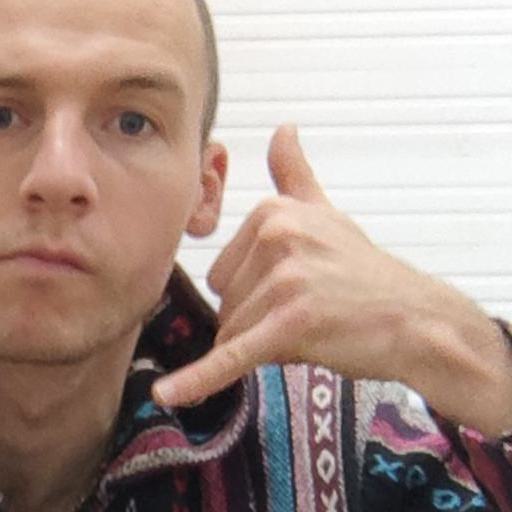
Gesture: call